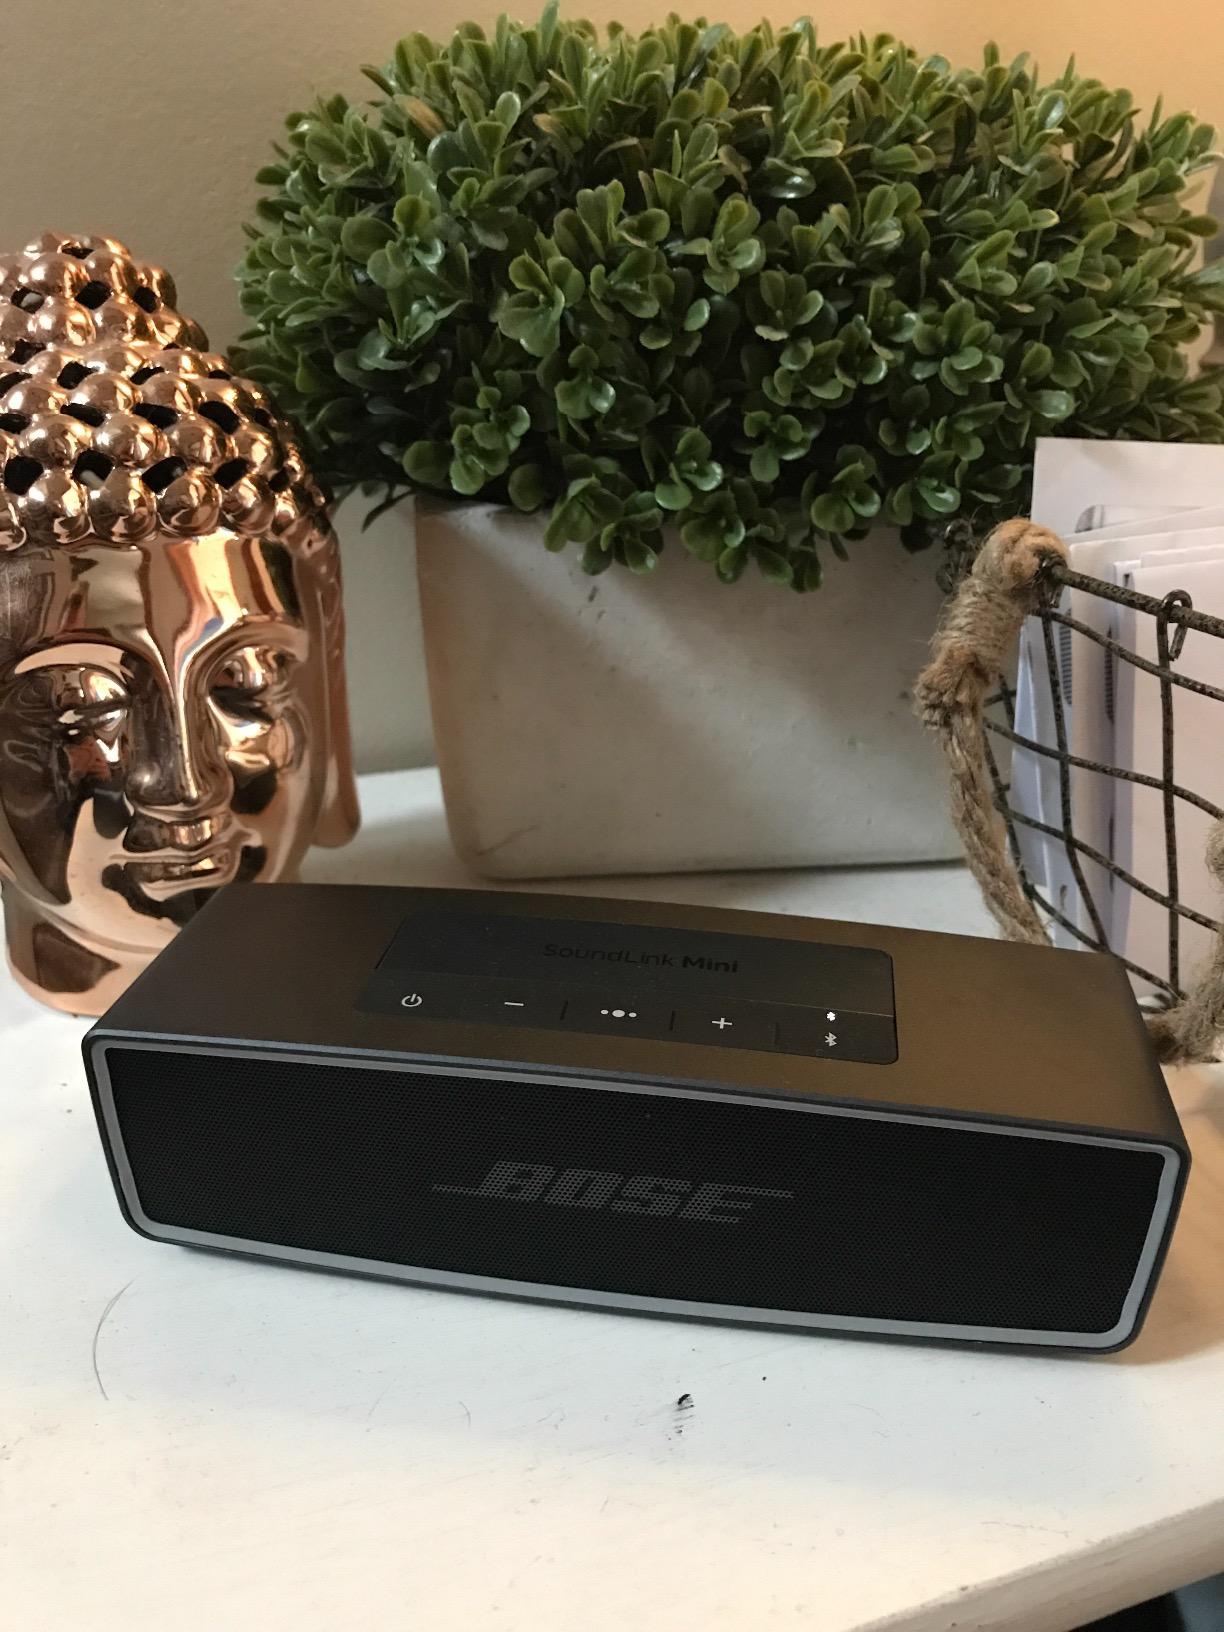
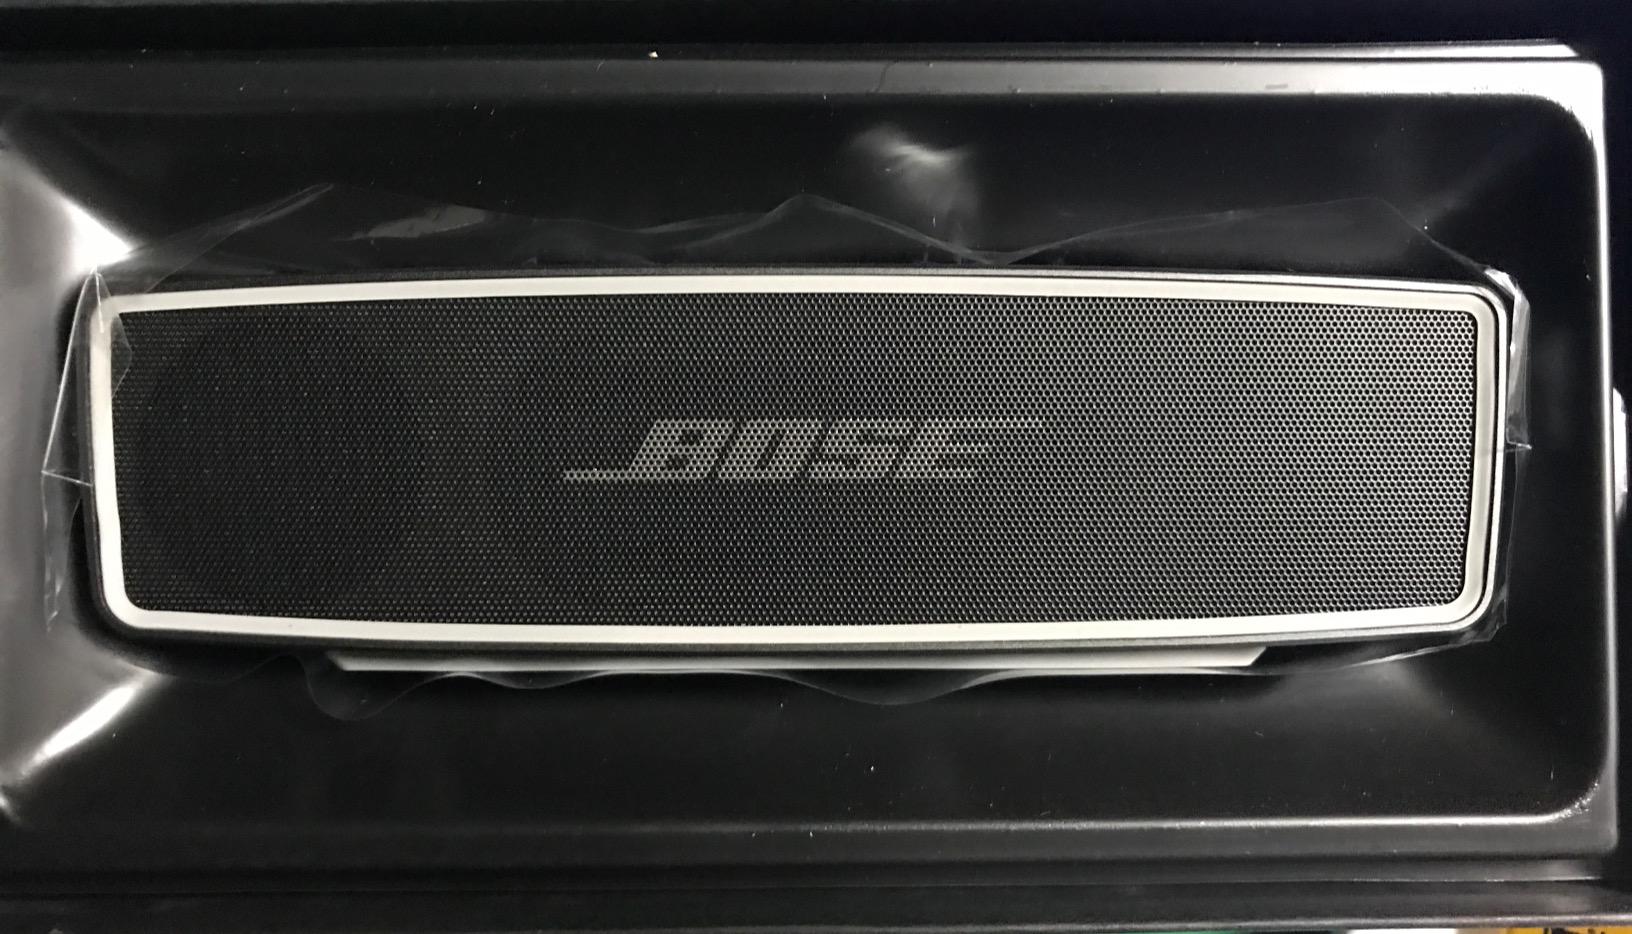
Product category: speaker
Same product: yes